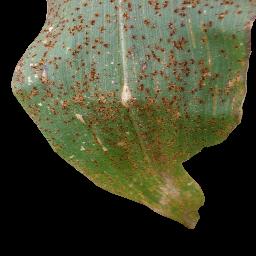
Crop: corn
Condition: (maize)_common_rust